Shirley Jeffries

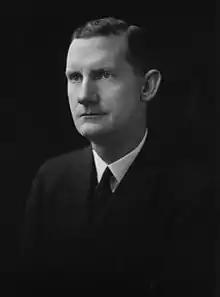

Sir Shirley Williams Jeffries (28 February 1886 – 13 September 1963) was a member of the South Australian House of Assembly in three stints over twenty five years and an Australian rules footballer in the South Australian Football League (SAFL).